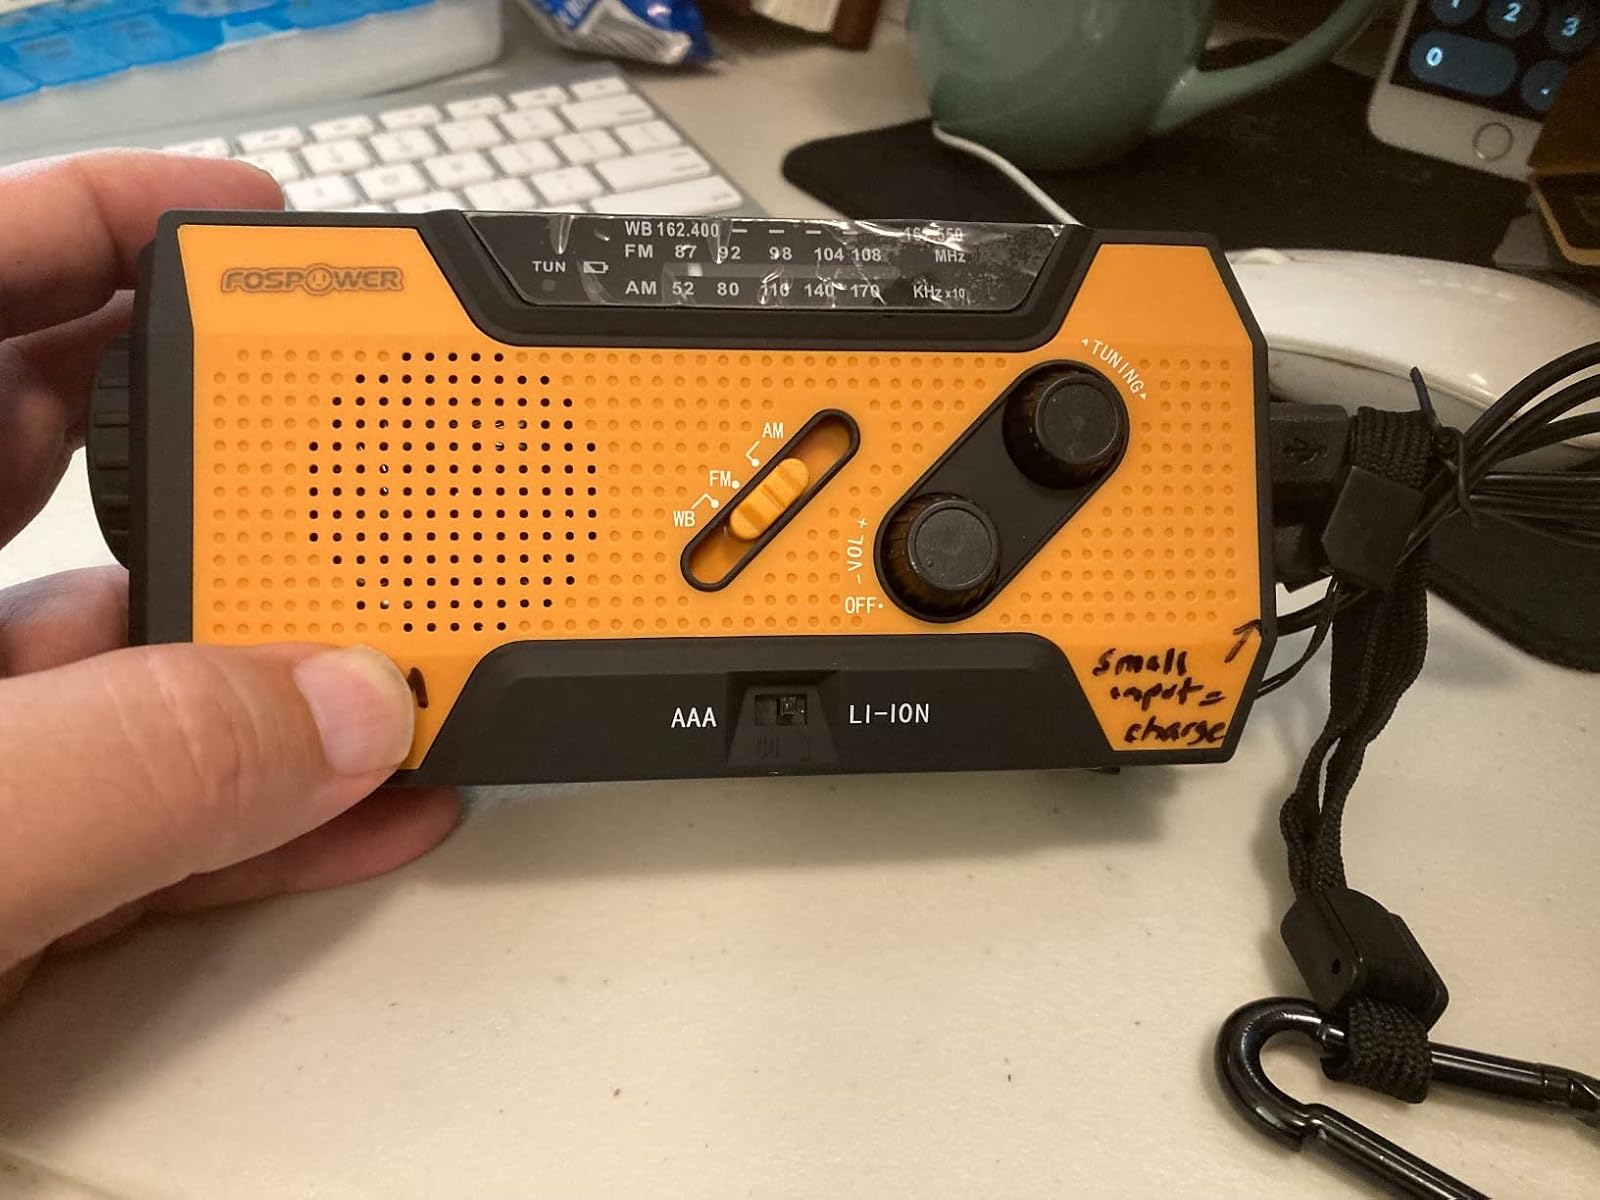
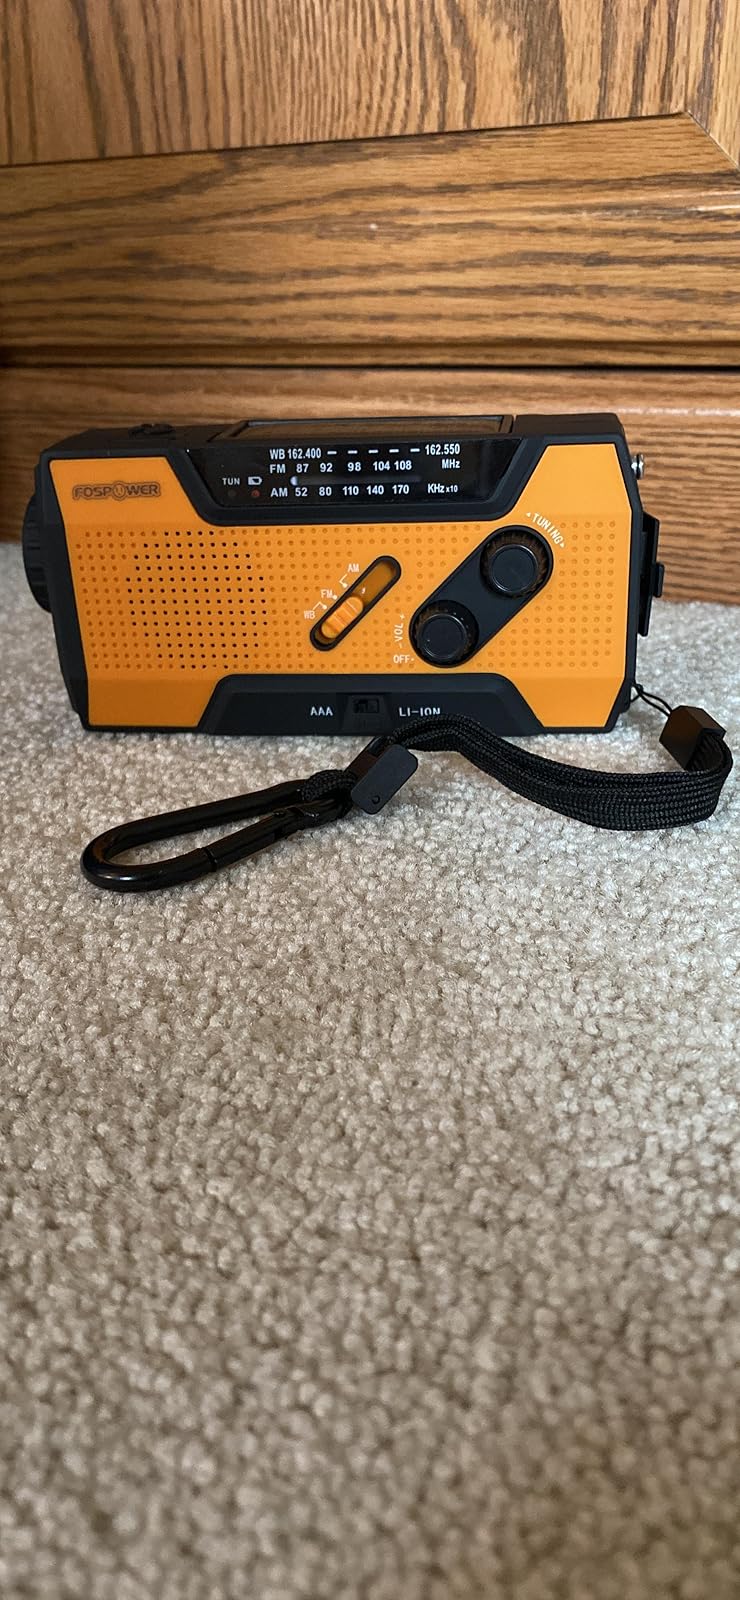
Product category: radio
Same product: yes